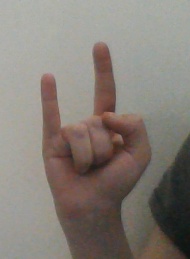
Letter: la